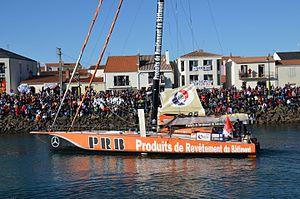
Vincent Riou au départ du Vendée Globe 2016-2017
Vincent Riou, surnommé « le terrible », né à Pont-l'Abbé le 9 janvier 1972, est un navigateur français, notamment vainqueur du Vendée Globe en 2004-2005.